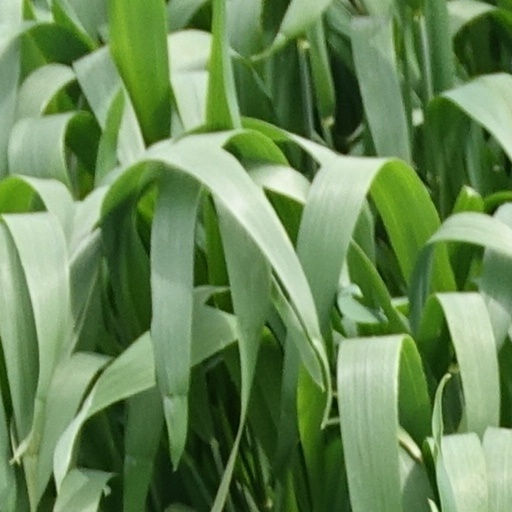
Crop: wheat